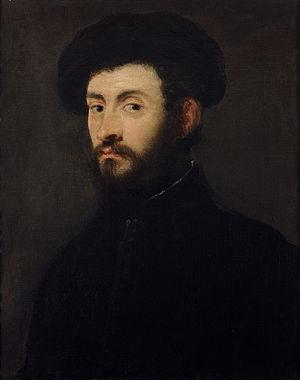
Le musée des Beaux-Arts de Strasbourg se trouve dans le palais des Rohan situé à côté de la cathédrale.